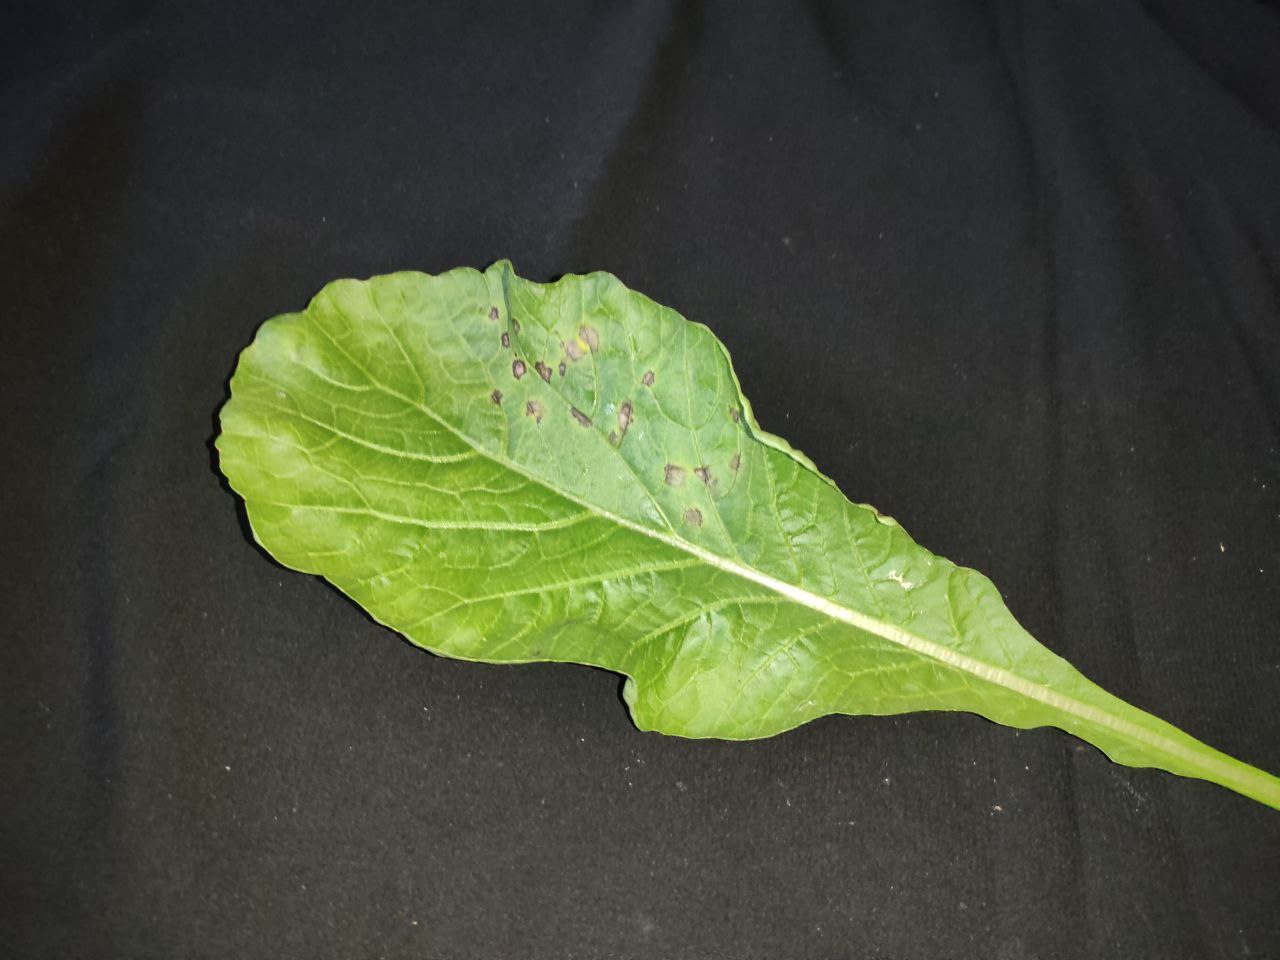
Label: Black leaf spot